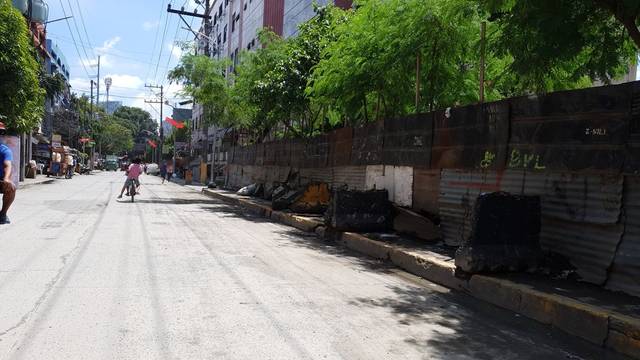
Region: Philippines
Coordinates: 14.598, 121.004